Kentucky Military Institute

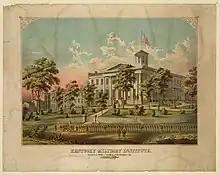
Kentucky Military Institute

The Kentucky Military Institute (KMI) was a military preparatory school in Lyndon, Kentucky, and Venice, Florida, in operation from 1845 to 1971.